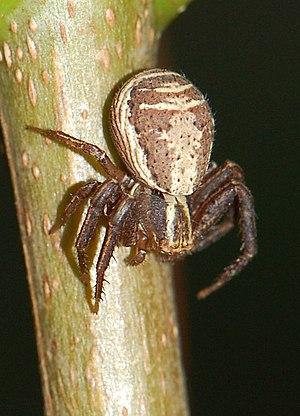
Xysticus ulmi est une espèce d'araignées aranéomorphes de la famille des Thomisidae.
Les Thomisidae sont une famille d'araignées aranéomorphes.
Xysticus est un genre d'araignées aranéomorphes de la famille des Thomisidae.